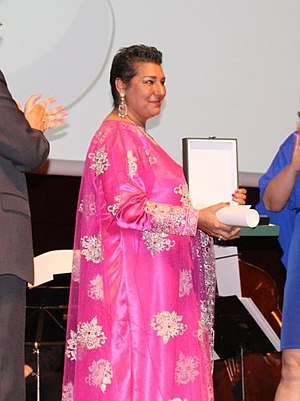
Remedios Amaya
Remedios Amaya er en spansk sangerinde. Ved Eurovision Song Contest 1983 blev hun kendt for at få 0 point, noget hun dog delte med Tyrkiet den aften. Hendes tabersang er siden gået hen og blevet ret populær blandt Grand Prix-fan kredse.